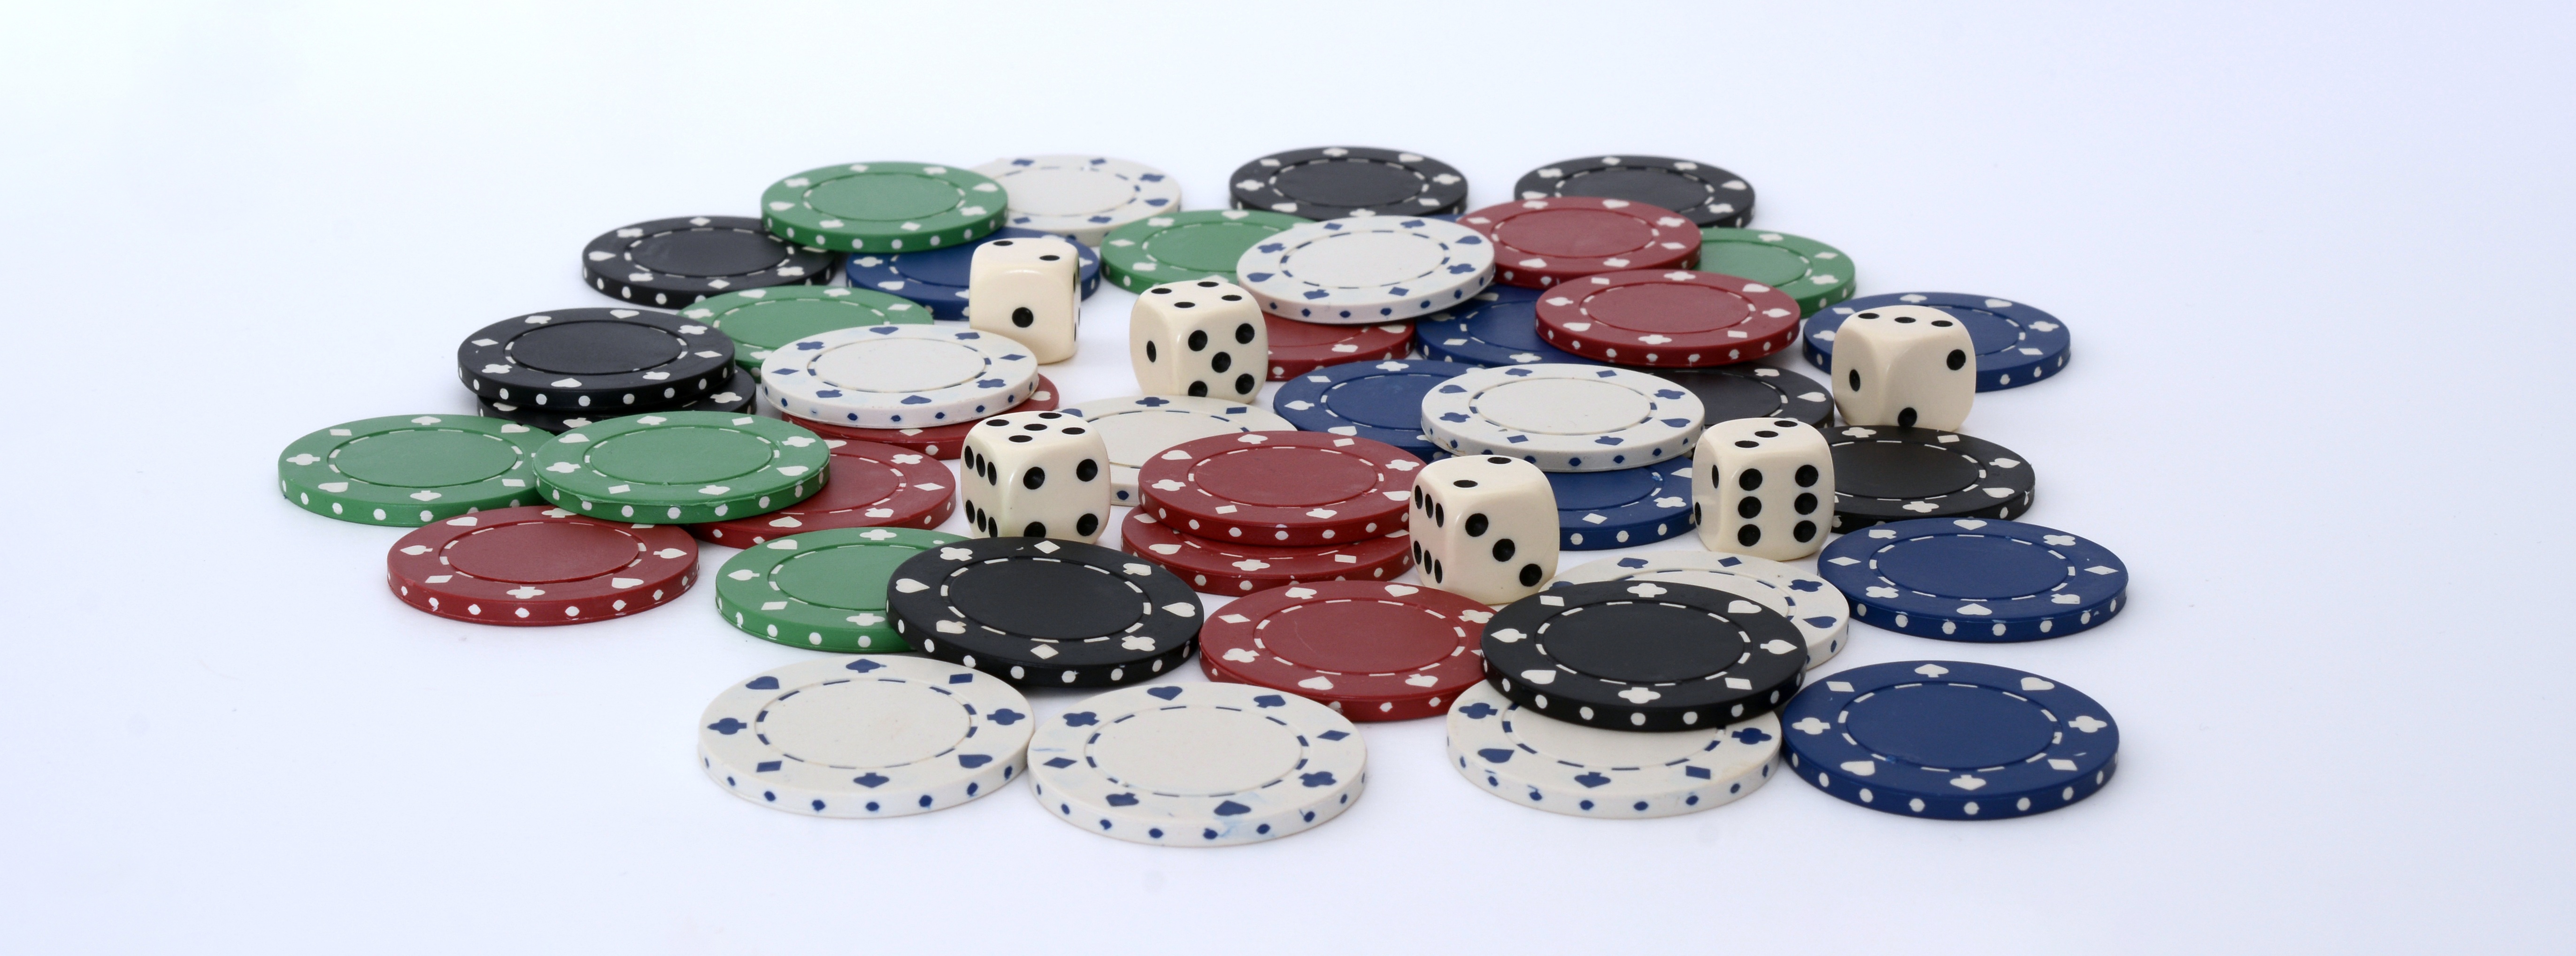
white, play, recreation, green, red, square, blue, black, board game, sports, random, cube, gambling, games, luck, value, points, win, chips, profit, dice game, pay, gesellschaftsspiel, craps, instantaneous speed, game cube, indoor games and sports, tabletop game, eye numbers